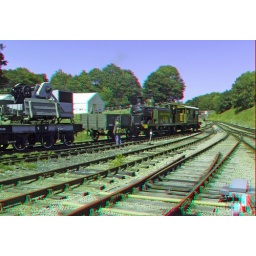
Bluebell Railway Horsted Keynes Station in anaglyph 3D stereo red cyan glasses to view